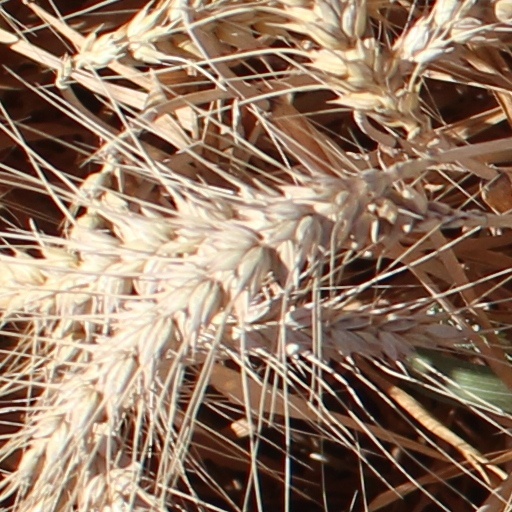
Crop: wheat